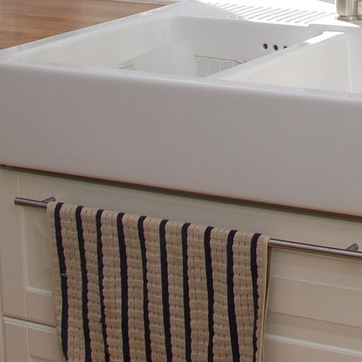
Material: ceramic